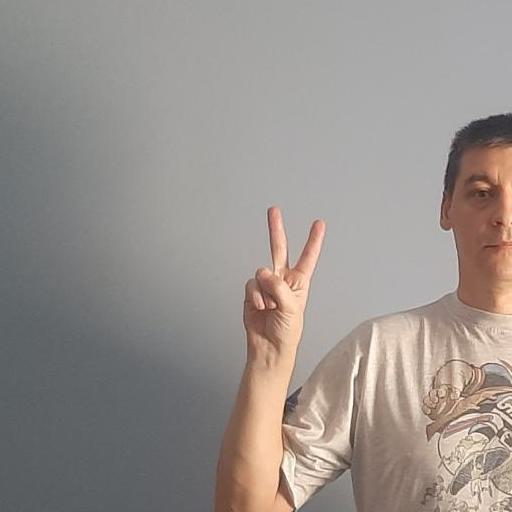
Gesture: peace